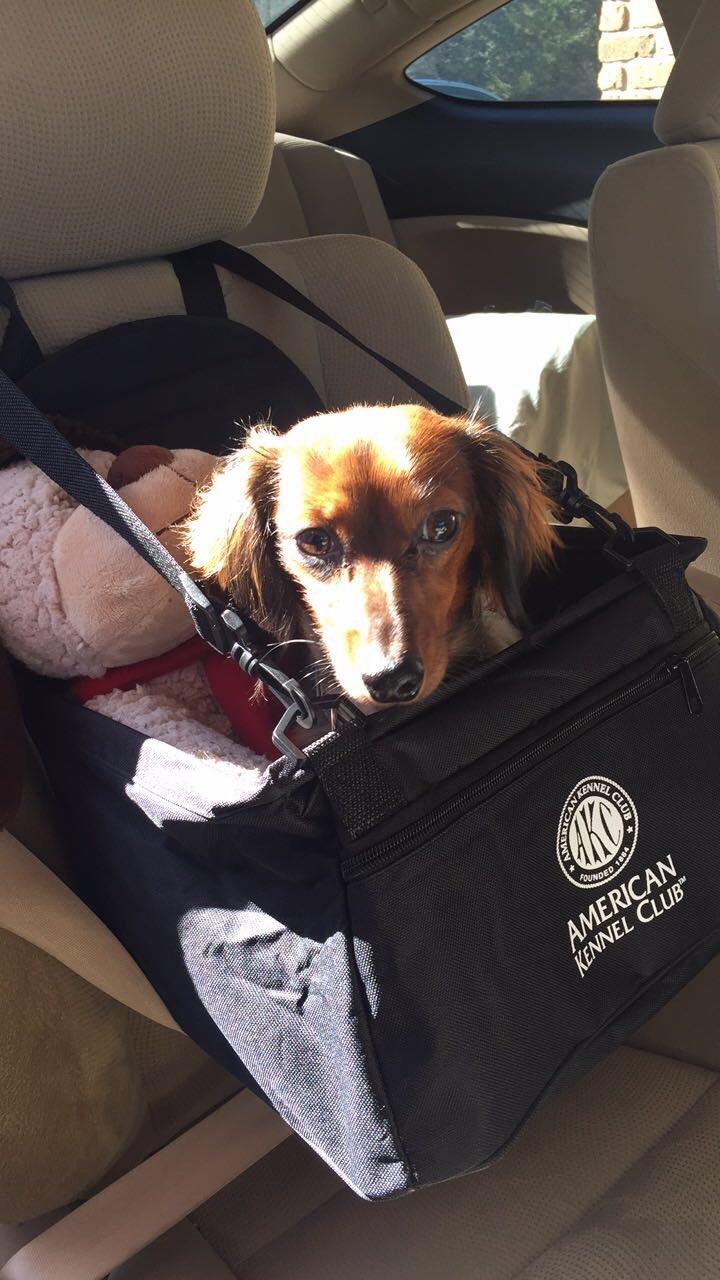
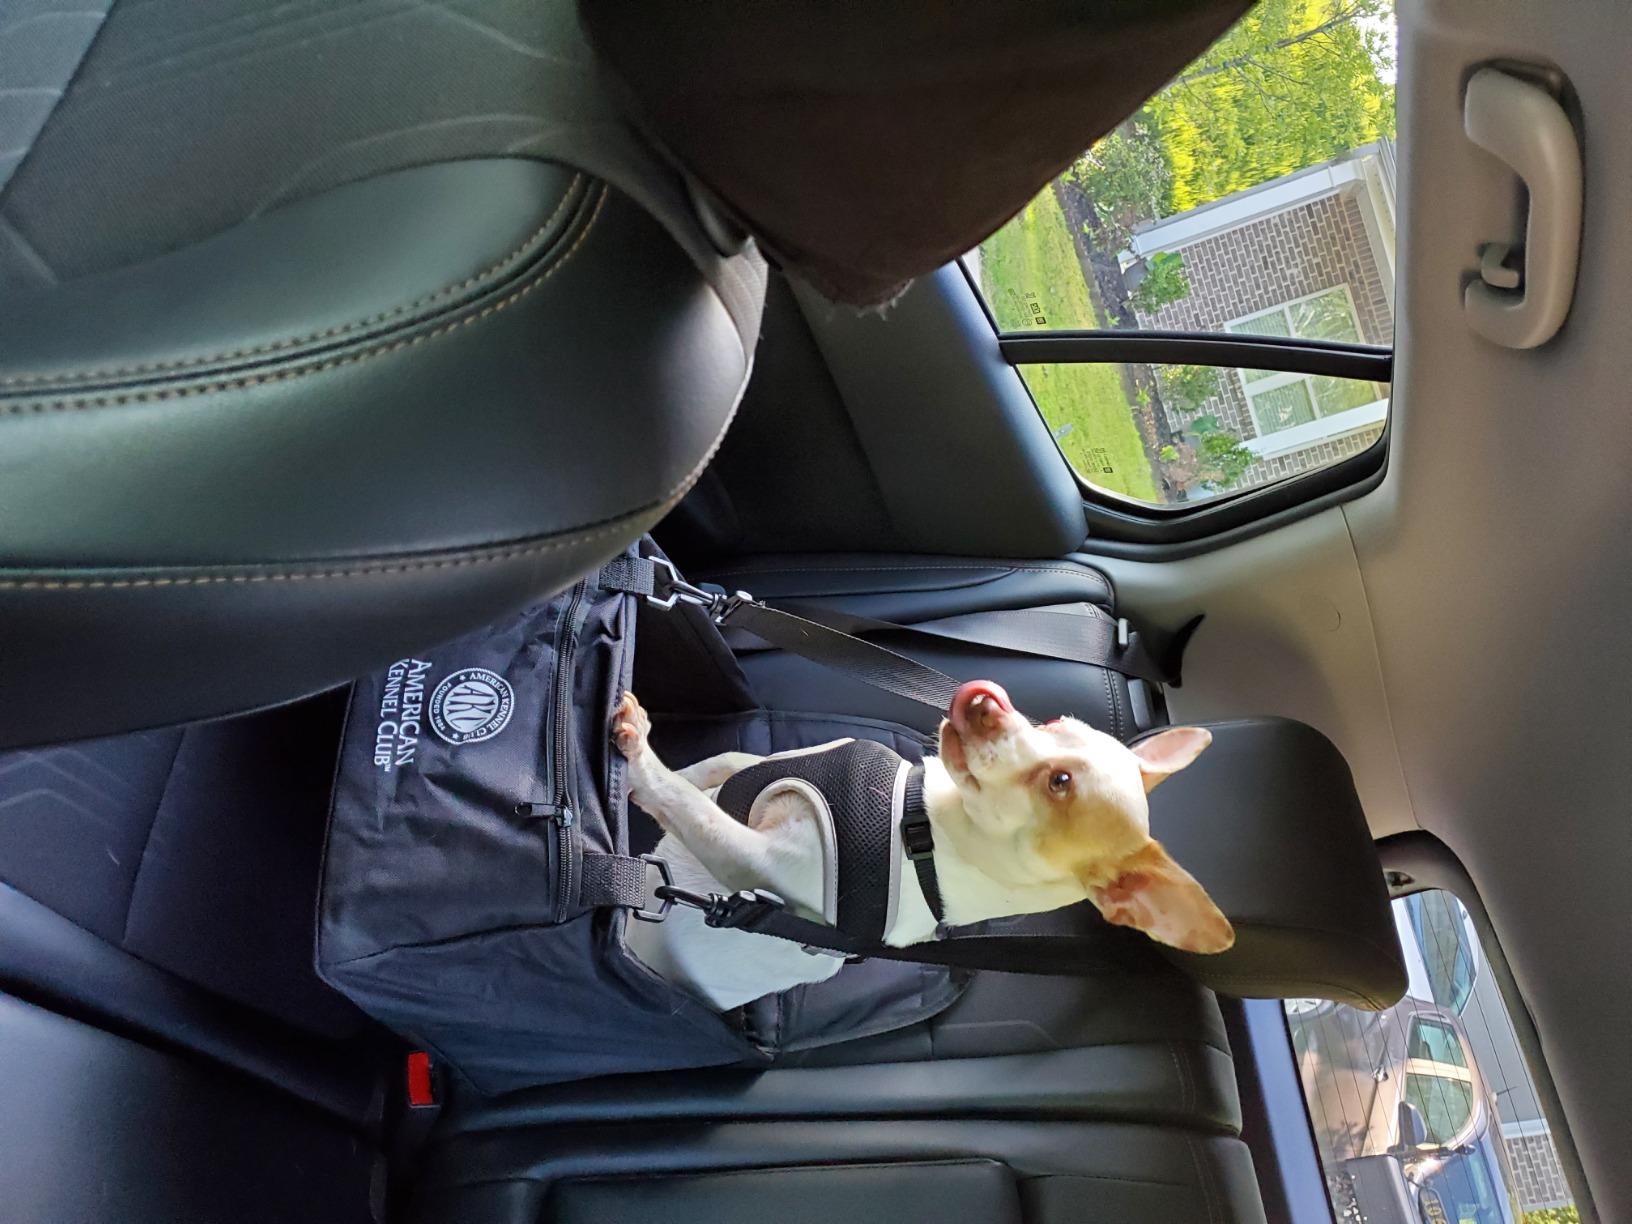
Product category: items_kennel
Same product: yes